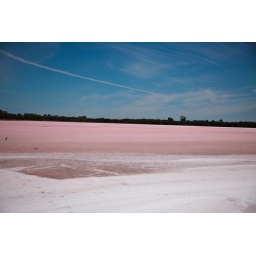
This is a salt lake in Victoria Australia. The salt is translucent and the ground underneath gives it a pink colour.